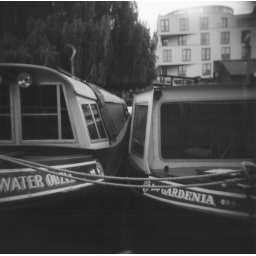
taken in camden lock using a holga 120n and ilford delta 100 professional black and white film